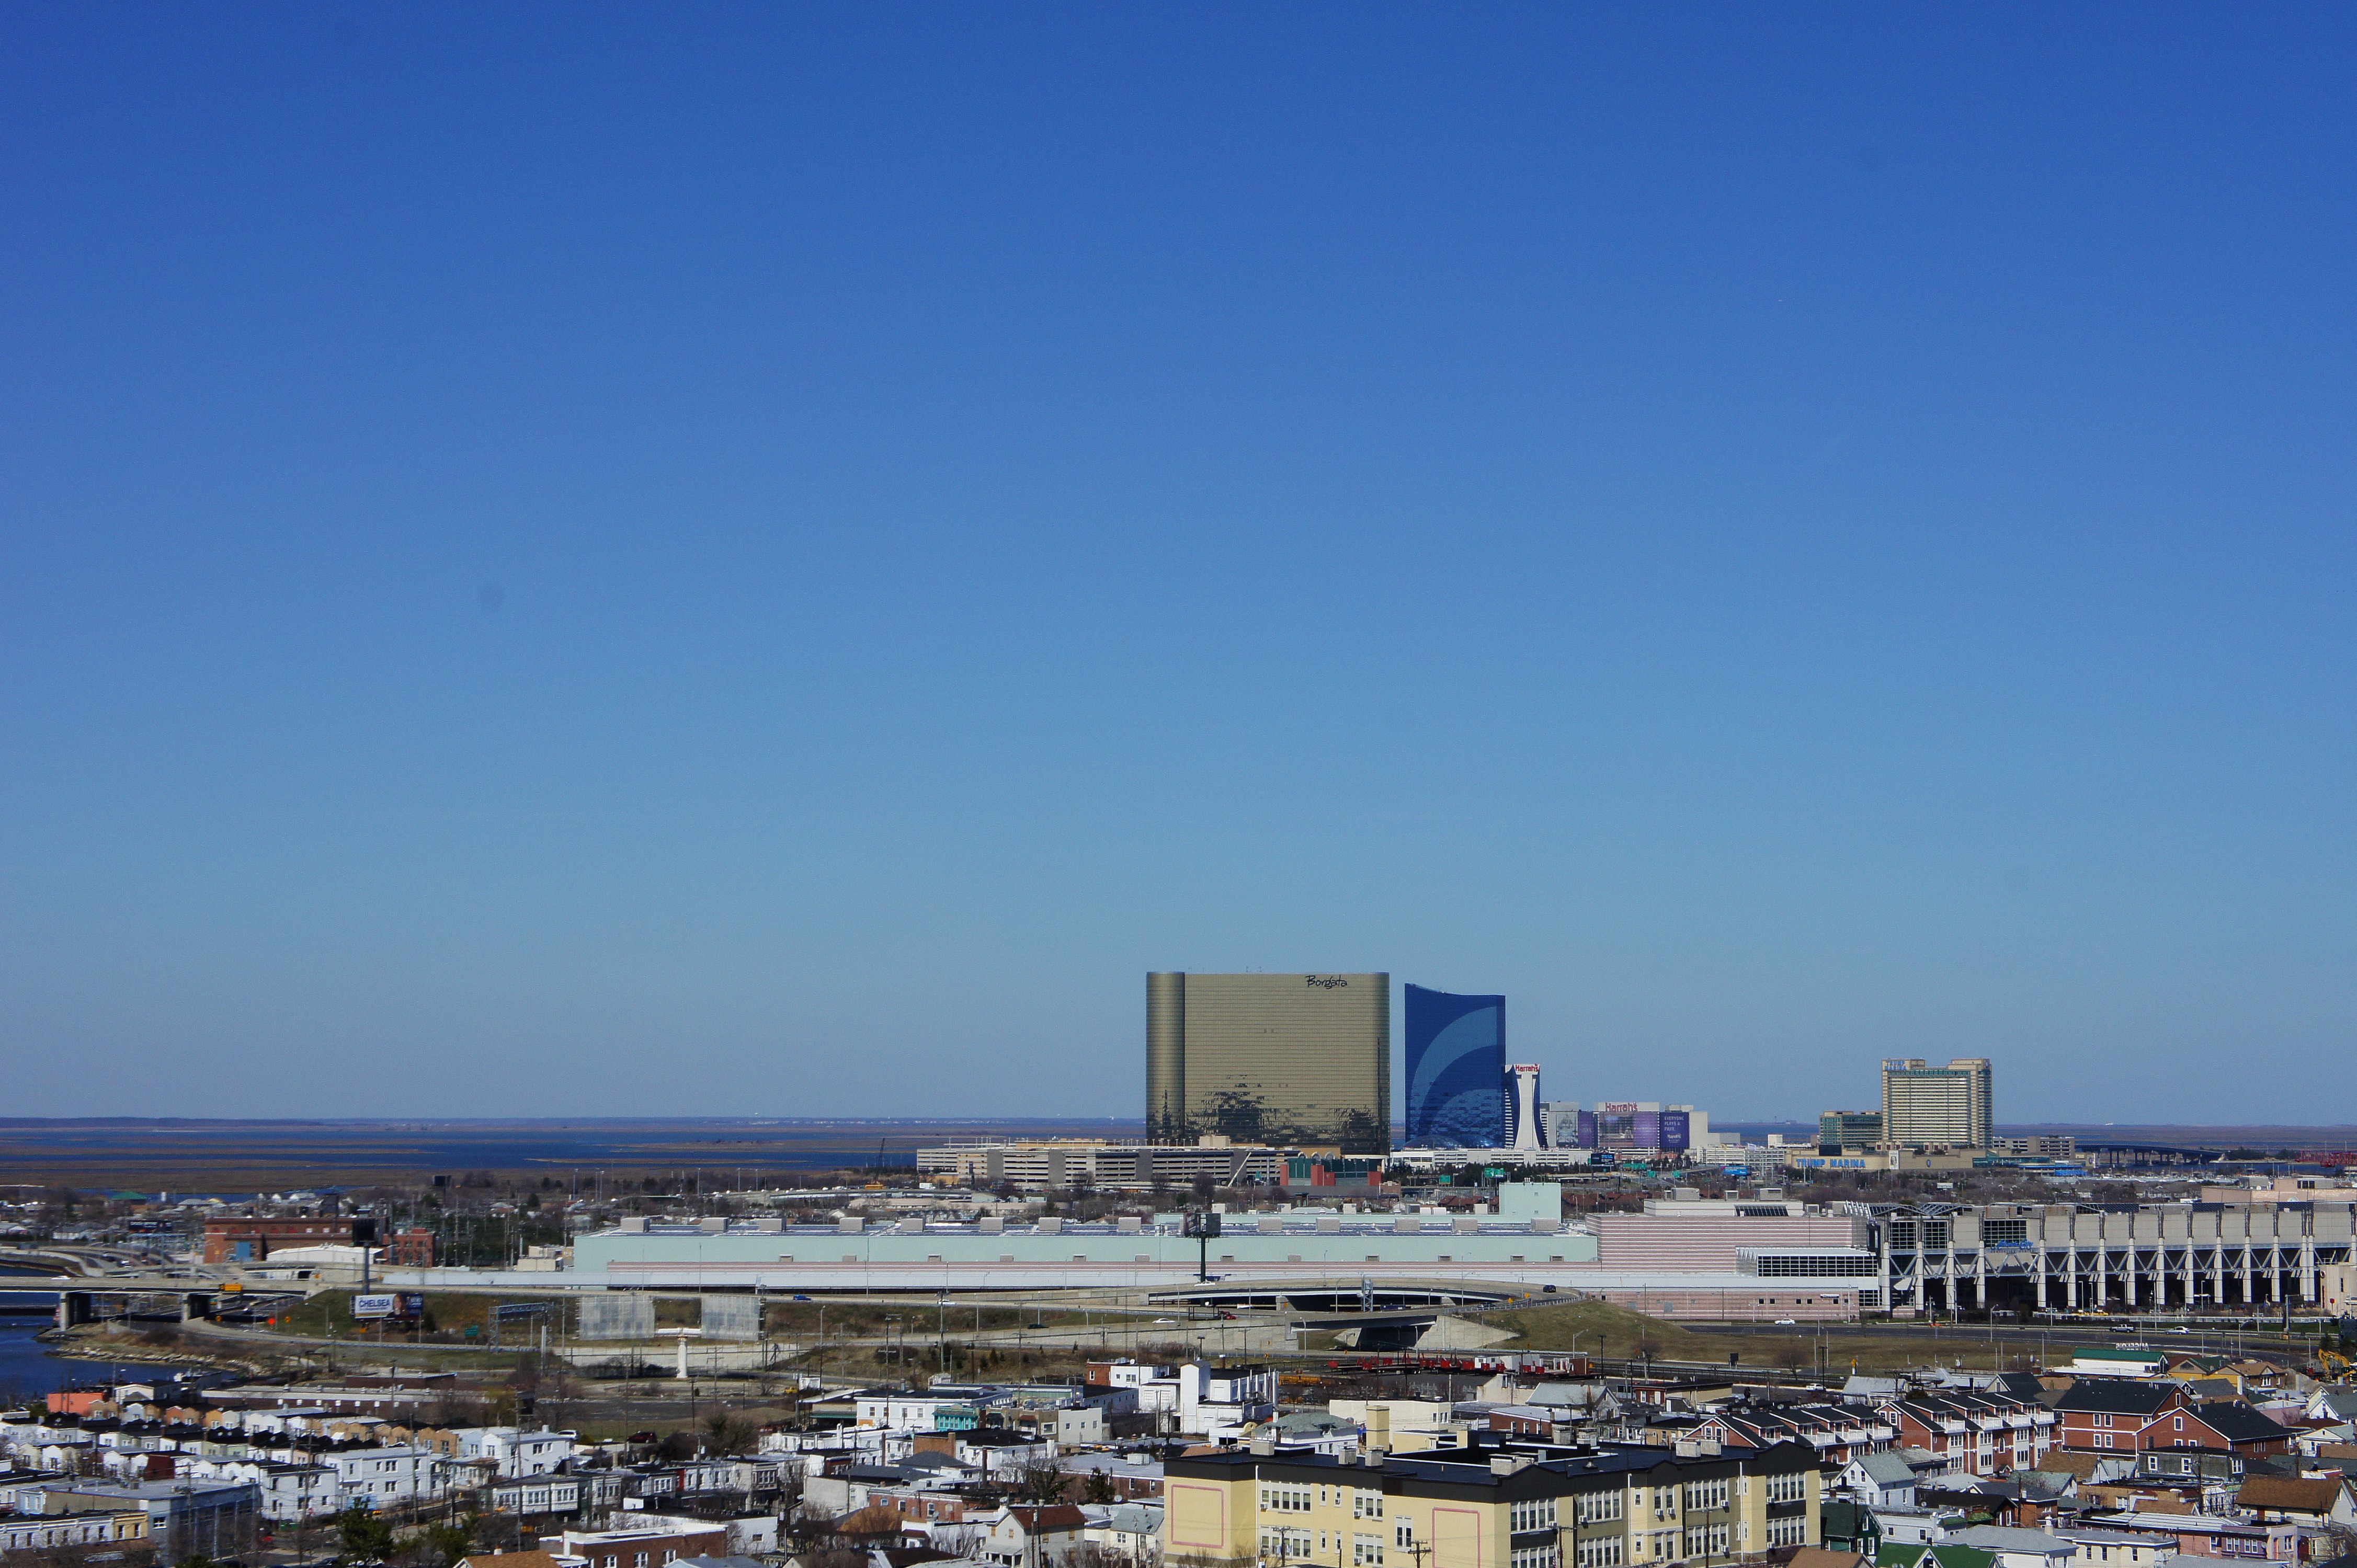
horizon, architecture, structure, skyline, building, city, skyscraper, urban, cityscape, panorama, downtown, tower, scenic, scenery, landmark, metropolitan, stadium, tower block, buildings, casino, metropolis, new jersey, atlantic city, jersey shore, human settlement, atmosphere of earth